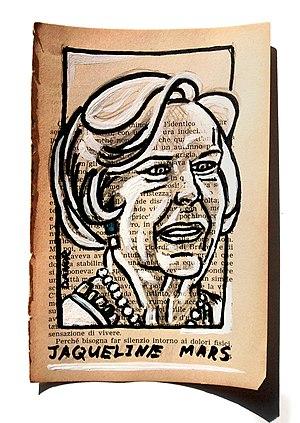
Jacqueline Mars est une héritière et investisseuse américaine.